Fetlar

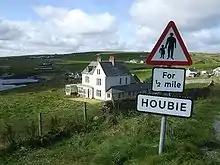
Leagarth House, Houbie

Fetlar is one of the North Isles of Shetland, Scotland, with a usually resident population of 61 at the time of the 2011 census and 66 in 2022. Its main settlement is Houbie on the south coast, home to the Fetlar Interpretive Centre. Other settlements include Aith, Funzie, Herra and Tresta. Fetlar is the fourth-largest island of Shetland and has an area of just over .